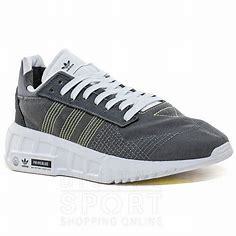
Brand: Adidas
Model: Geodiver Primeblue